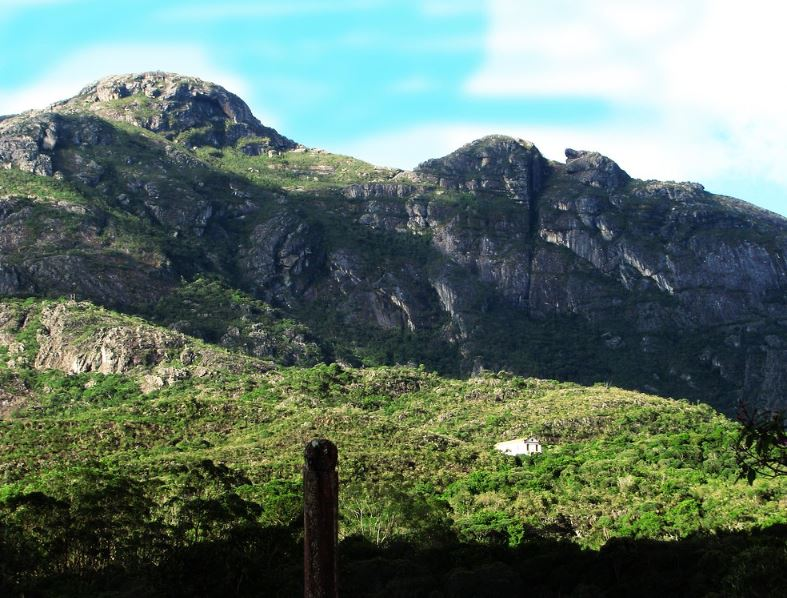
Fire: no
Smoke: no